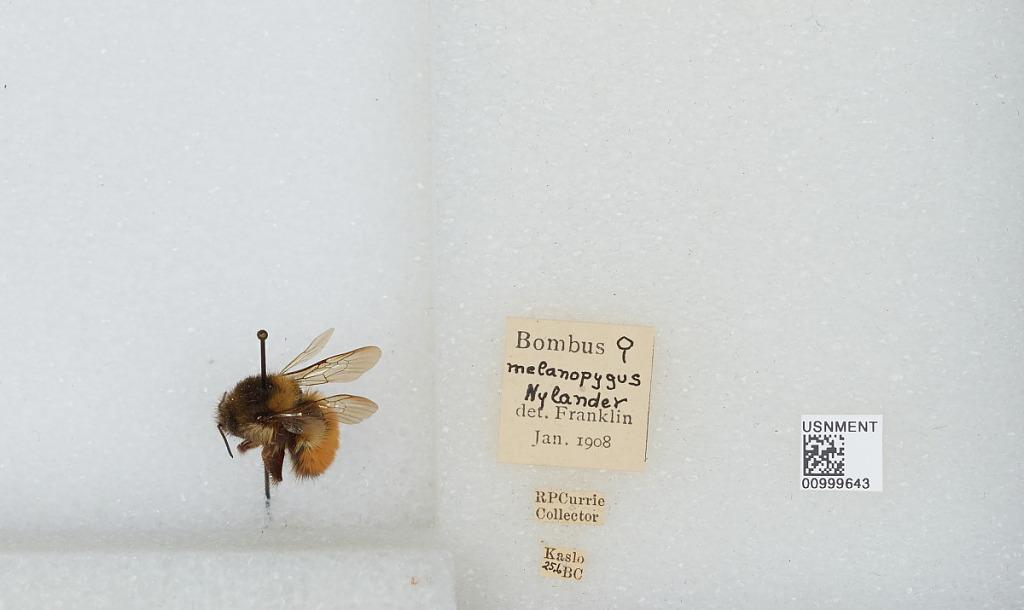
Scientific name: Bombus (Pyrobombus) melanopygus Nylander
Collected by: R. Currie
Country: Canada
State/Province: British Columbia
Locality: Kaslo
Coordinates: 49.9133, -116.911
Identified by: Franklin